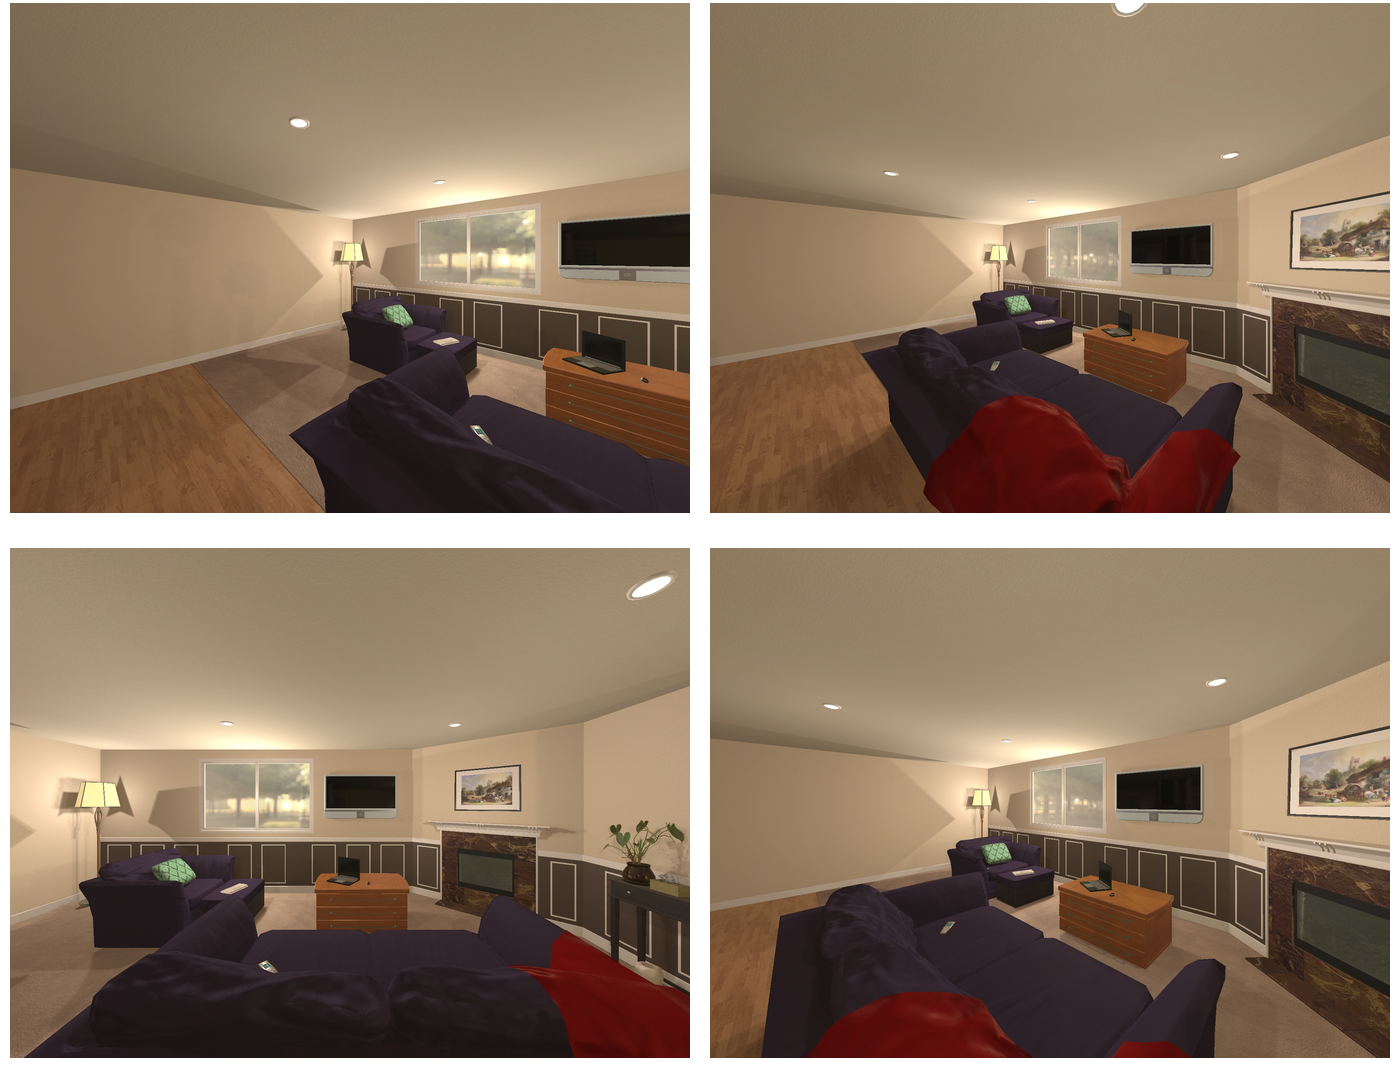Task instruction: Turn on the television.
Answer: {"task_instruction": "Turn on the television.", "nodes": ["remote control", "tv"], "edges": [{"functional_relationship": "control", "object1": "remote control", "object2": "tv", "spatial_relations": ["left_of", "lower_than", "in_front_of"], "is_touching": false}], "action_type": "press", "function_type": "device_control"}